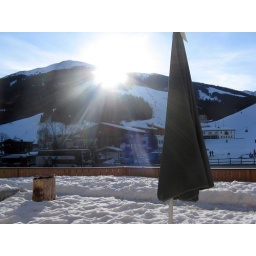
Nothing better than the smell of snow in the morning. Hinterglemm from the bedroom window